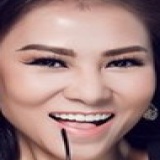
ca sĩ Thu Minh